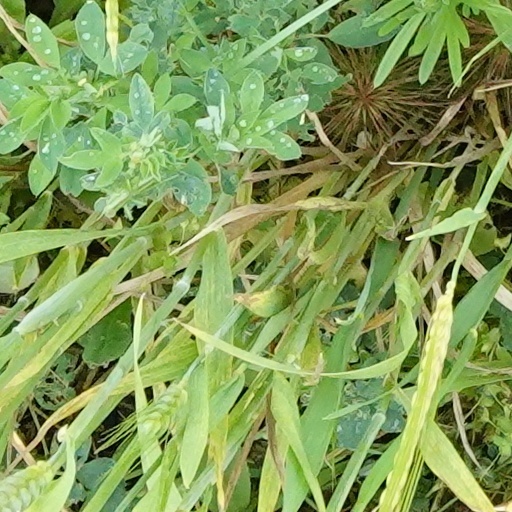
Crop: wheat